Antoine Winfield Jr.

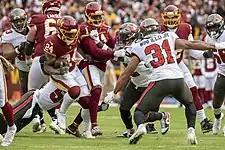
Winfield Jr. (right) playing against the Washington Football Team in 2021.

The Tampa Bay Buccaneers finished the 2021 NFL season with a 13–4 record and clinched a playoff berth atop the NFC South. On January 16, 2022, Winfield recorded five combined tackles (three solo) and a sack on Jalen Hurts during a 31–15 victory against the Philadelphia Eagles in the . On January 23, 2022, Winfield recorded nine total tackles and a forced fumble, but gave up a key 44-yard reception to Rams wide receiver Cooper Kupp late in the fourth quarter which put Rams kicker Matt Gay in range to convert a game winning 30-yard field goal, as the Rams defeated the Buccaneers 30–27 to eliminate them from the playoffs during the .